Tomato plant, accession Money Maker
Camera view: bottom (45 deg); turntable rotation: 180 degrees
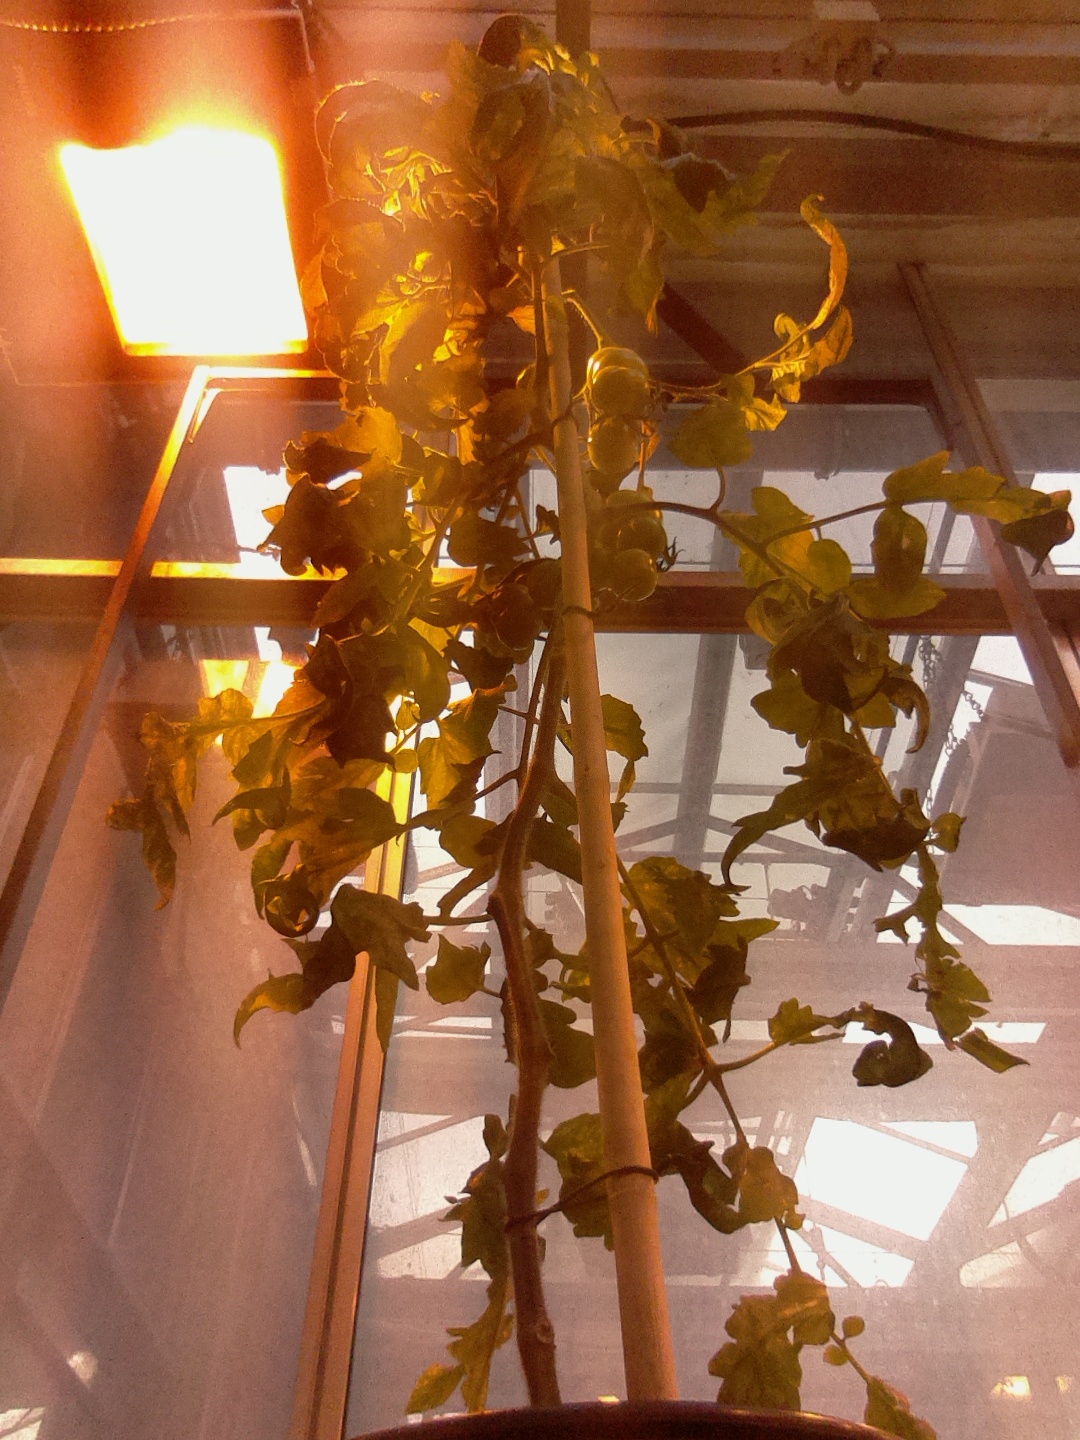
BBCH growth stage 78: 80% -90% of final fruit size